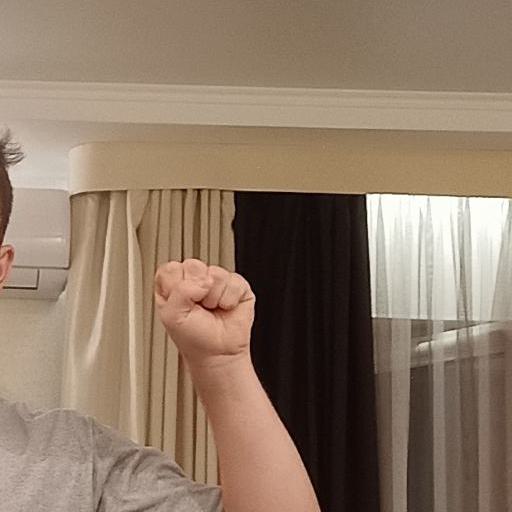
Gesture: fist